Lengyel culture

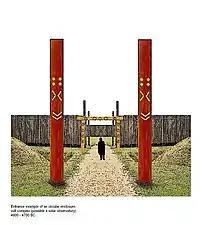

The Lengyel culture is an archaeological culture of the European Neolithic, centered on the Middle Danube in Central Europe. It flourished from 5000 to 4000 BC, ending with phase IV, e.g., in Bohemia represented by the 'Jordanow/Jordansmühler culture'. It is followed by the Funnelbeaker culture/TrB culture and the Baden culture. The eponymous type site is at Lengyel in Tolna county, Hungary.